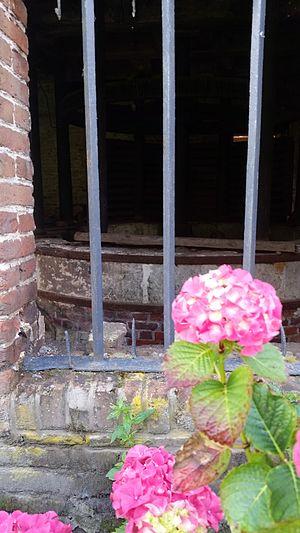
Moulin de Sénercy, vue intérieure
Le moulin de Sénercy est un moulin situé à Séry-lès-Mézières, en France.